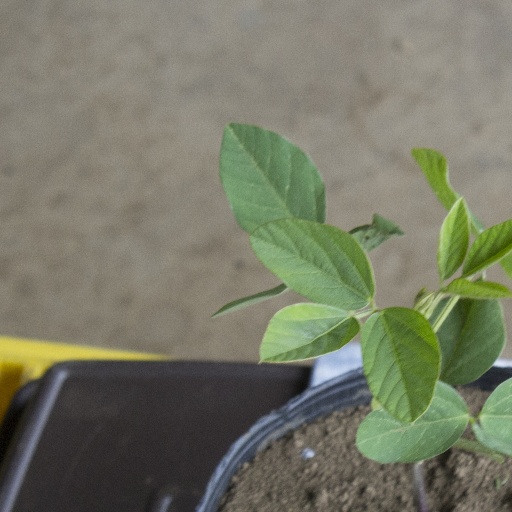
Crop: soybean